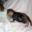
Label: cat